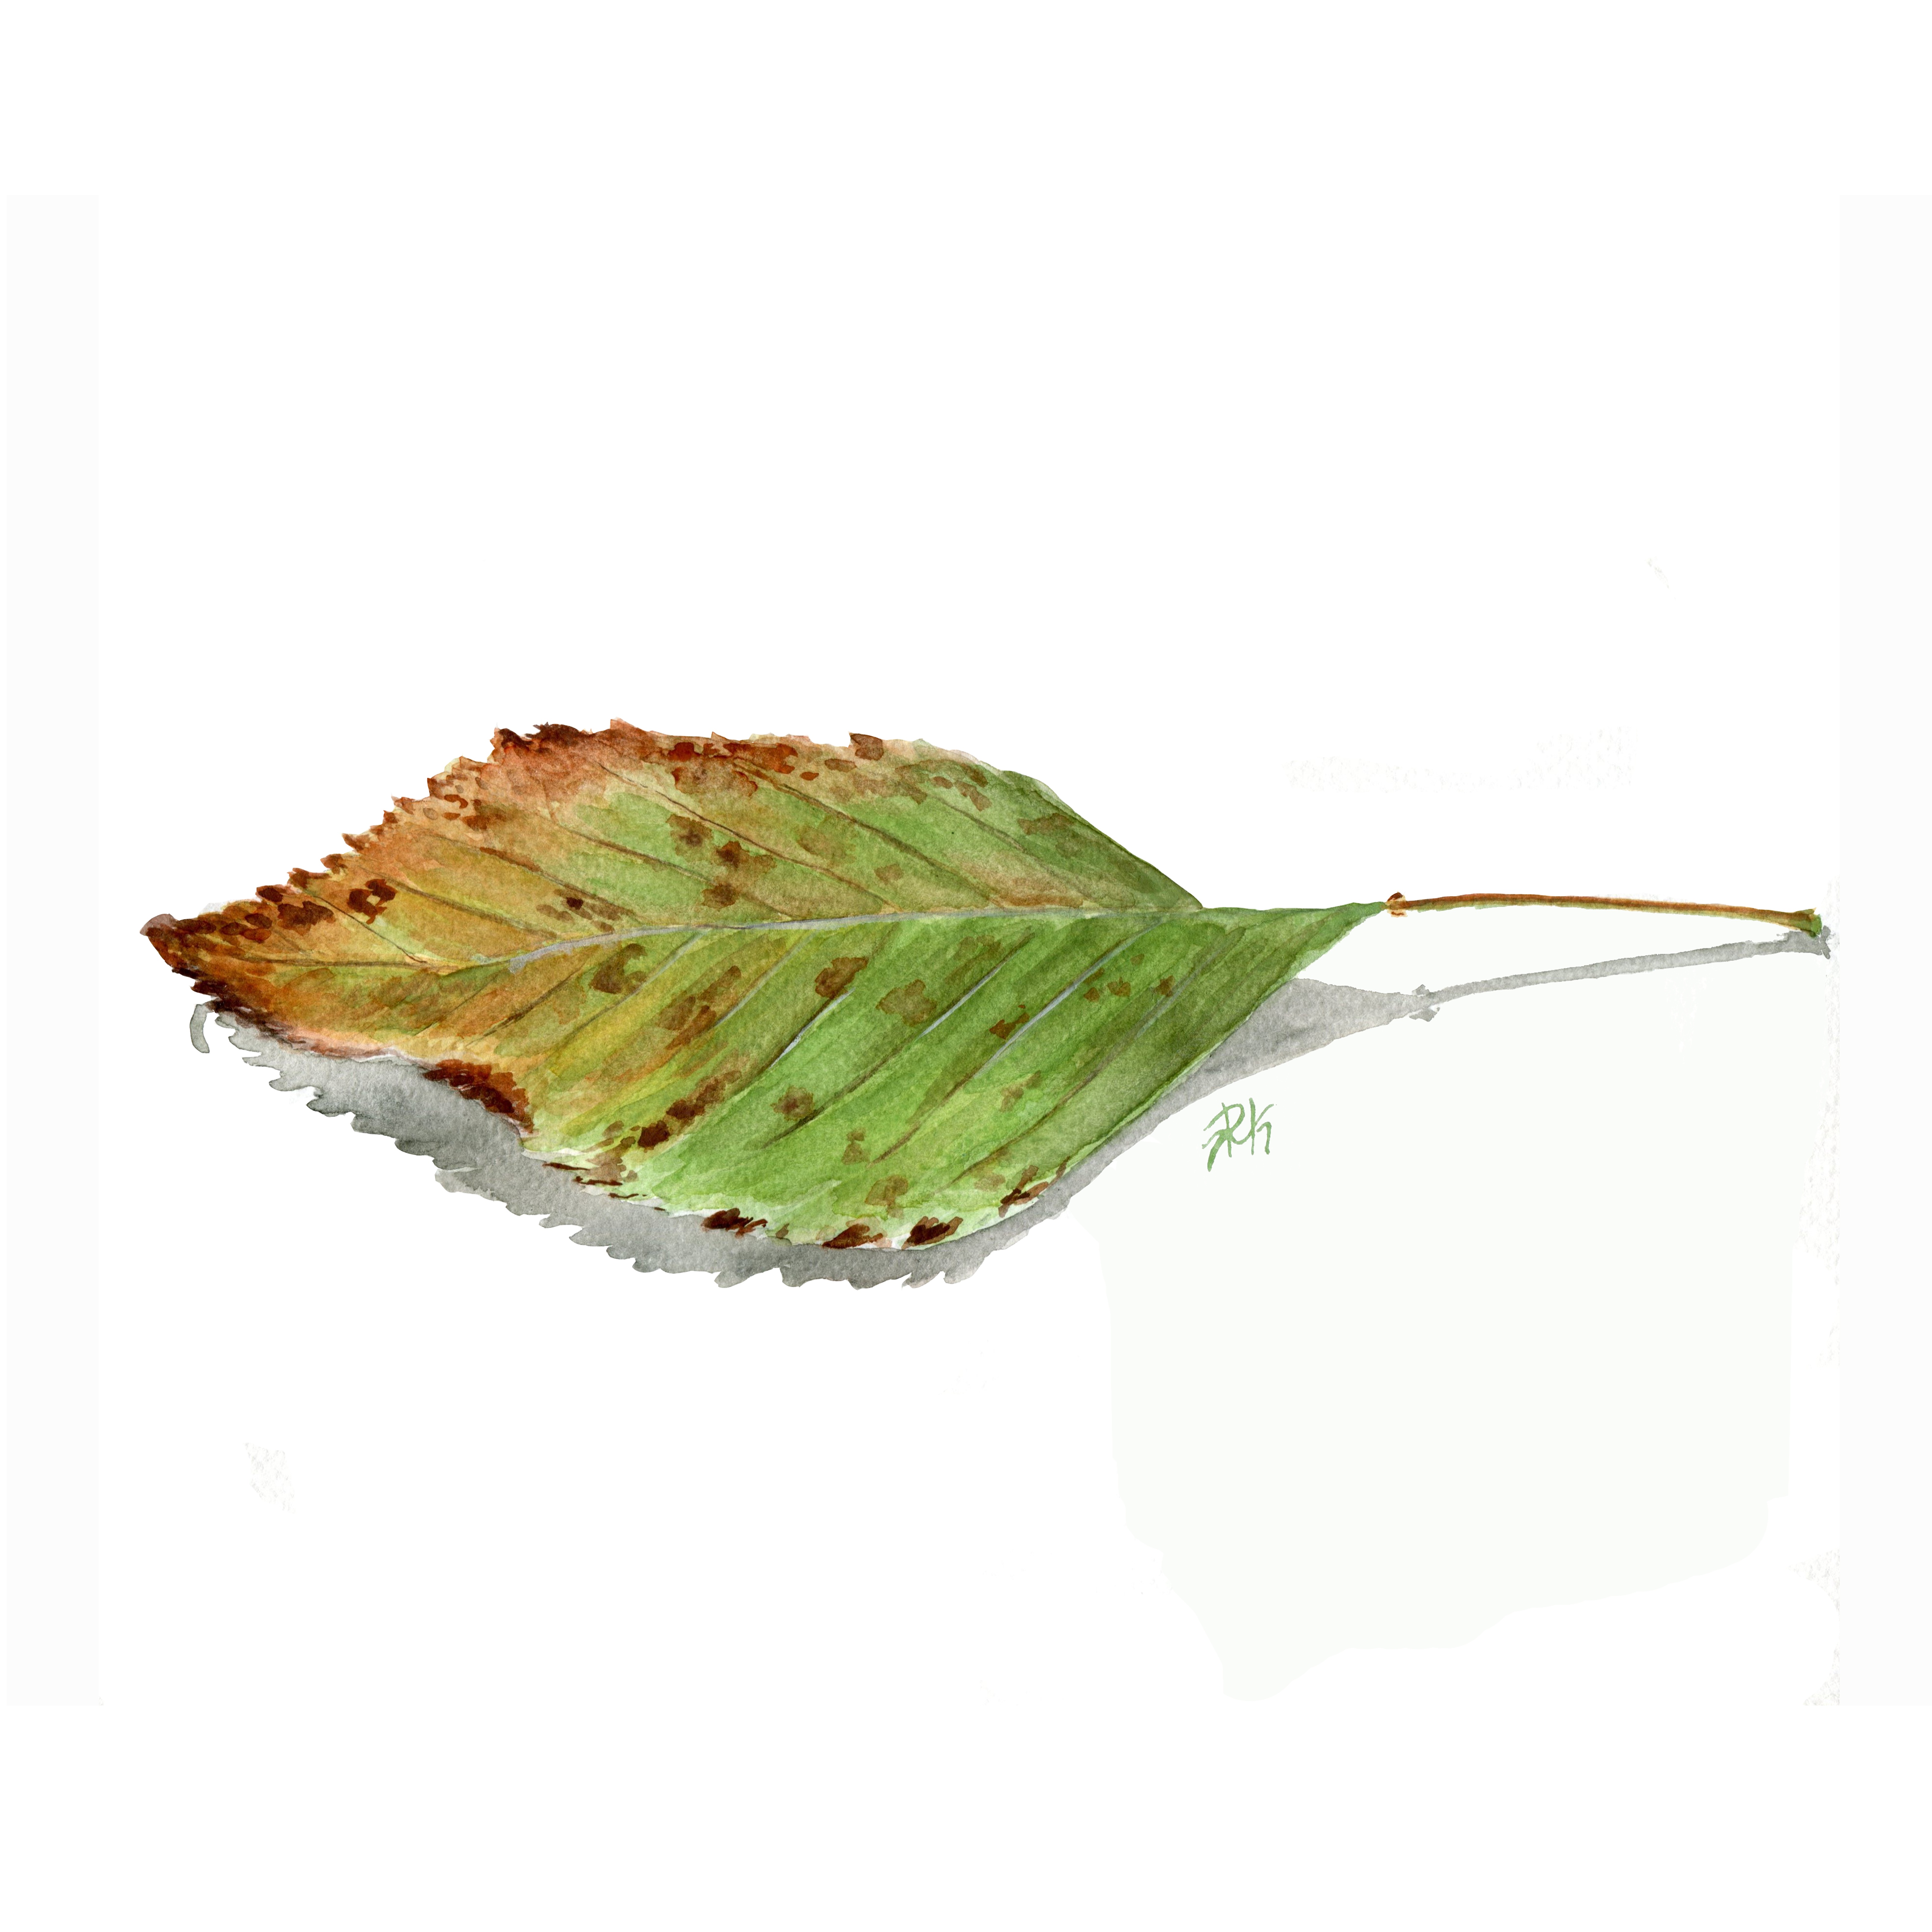
nature, forest, plant, leaf, food, produce, autumn, watercolor, autumn leaves, grass family, land plant